2010–11 Plymouth Argyle F.C. season

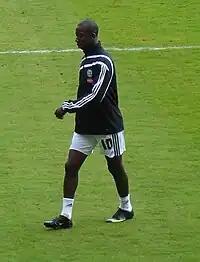
Bradley Wright-Phillips scored 4 goals in September.

Simon Walton had his season-long loan with Sheffield United cancelled after sustaining a cruciate knee ligament injury during a pre-season game. Réda Johnson scored his first goal for the club in a 1–1 draw at Colchester United. Having fallen behind to a goal from Andy Bond, the visitors equalised in the second half before Lee Molyneux was sent off for two bookable offences. Argyle won their next game 3–2 at home against Sheffield Wednesday despite being reduced to 10-men again. Captain Carl Fletcher and James O'Connor scored before Bondz N'Gala was shown a straight red card on the stroke of half time. The away side's Tommy Miller cancelled out Bradley Wright Phillips' first goal of the season before a Craig Noone header won the game. Three days later, the club suffered a 2–0 home defeat by Brighton & Hove Albion. Tommy Elphick and former player Ashley Barnes scored the goals. Bradley Wright-Phillips gave Argyle the lead at Rochdale, but the home side salvaged a 1–1 draw thanks to a goal from Craig Dawson. The club took an early two-goal lead in their next game at Swindon Town through Réda Johnson and Bradley Wright-Phillips. Swindon drew level after goals from David Prutton and Michael Rose before Prutton and Johnson were both sent off. Argyle won the game 3–2 in stoppage time thanks to a header from Wright-Phillips, giving the club their second away win of the campaign.